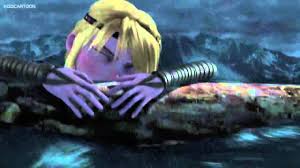
Portrait style: Cartoon Portrait